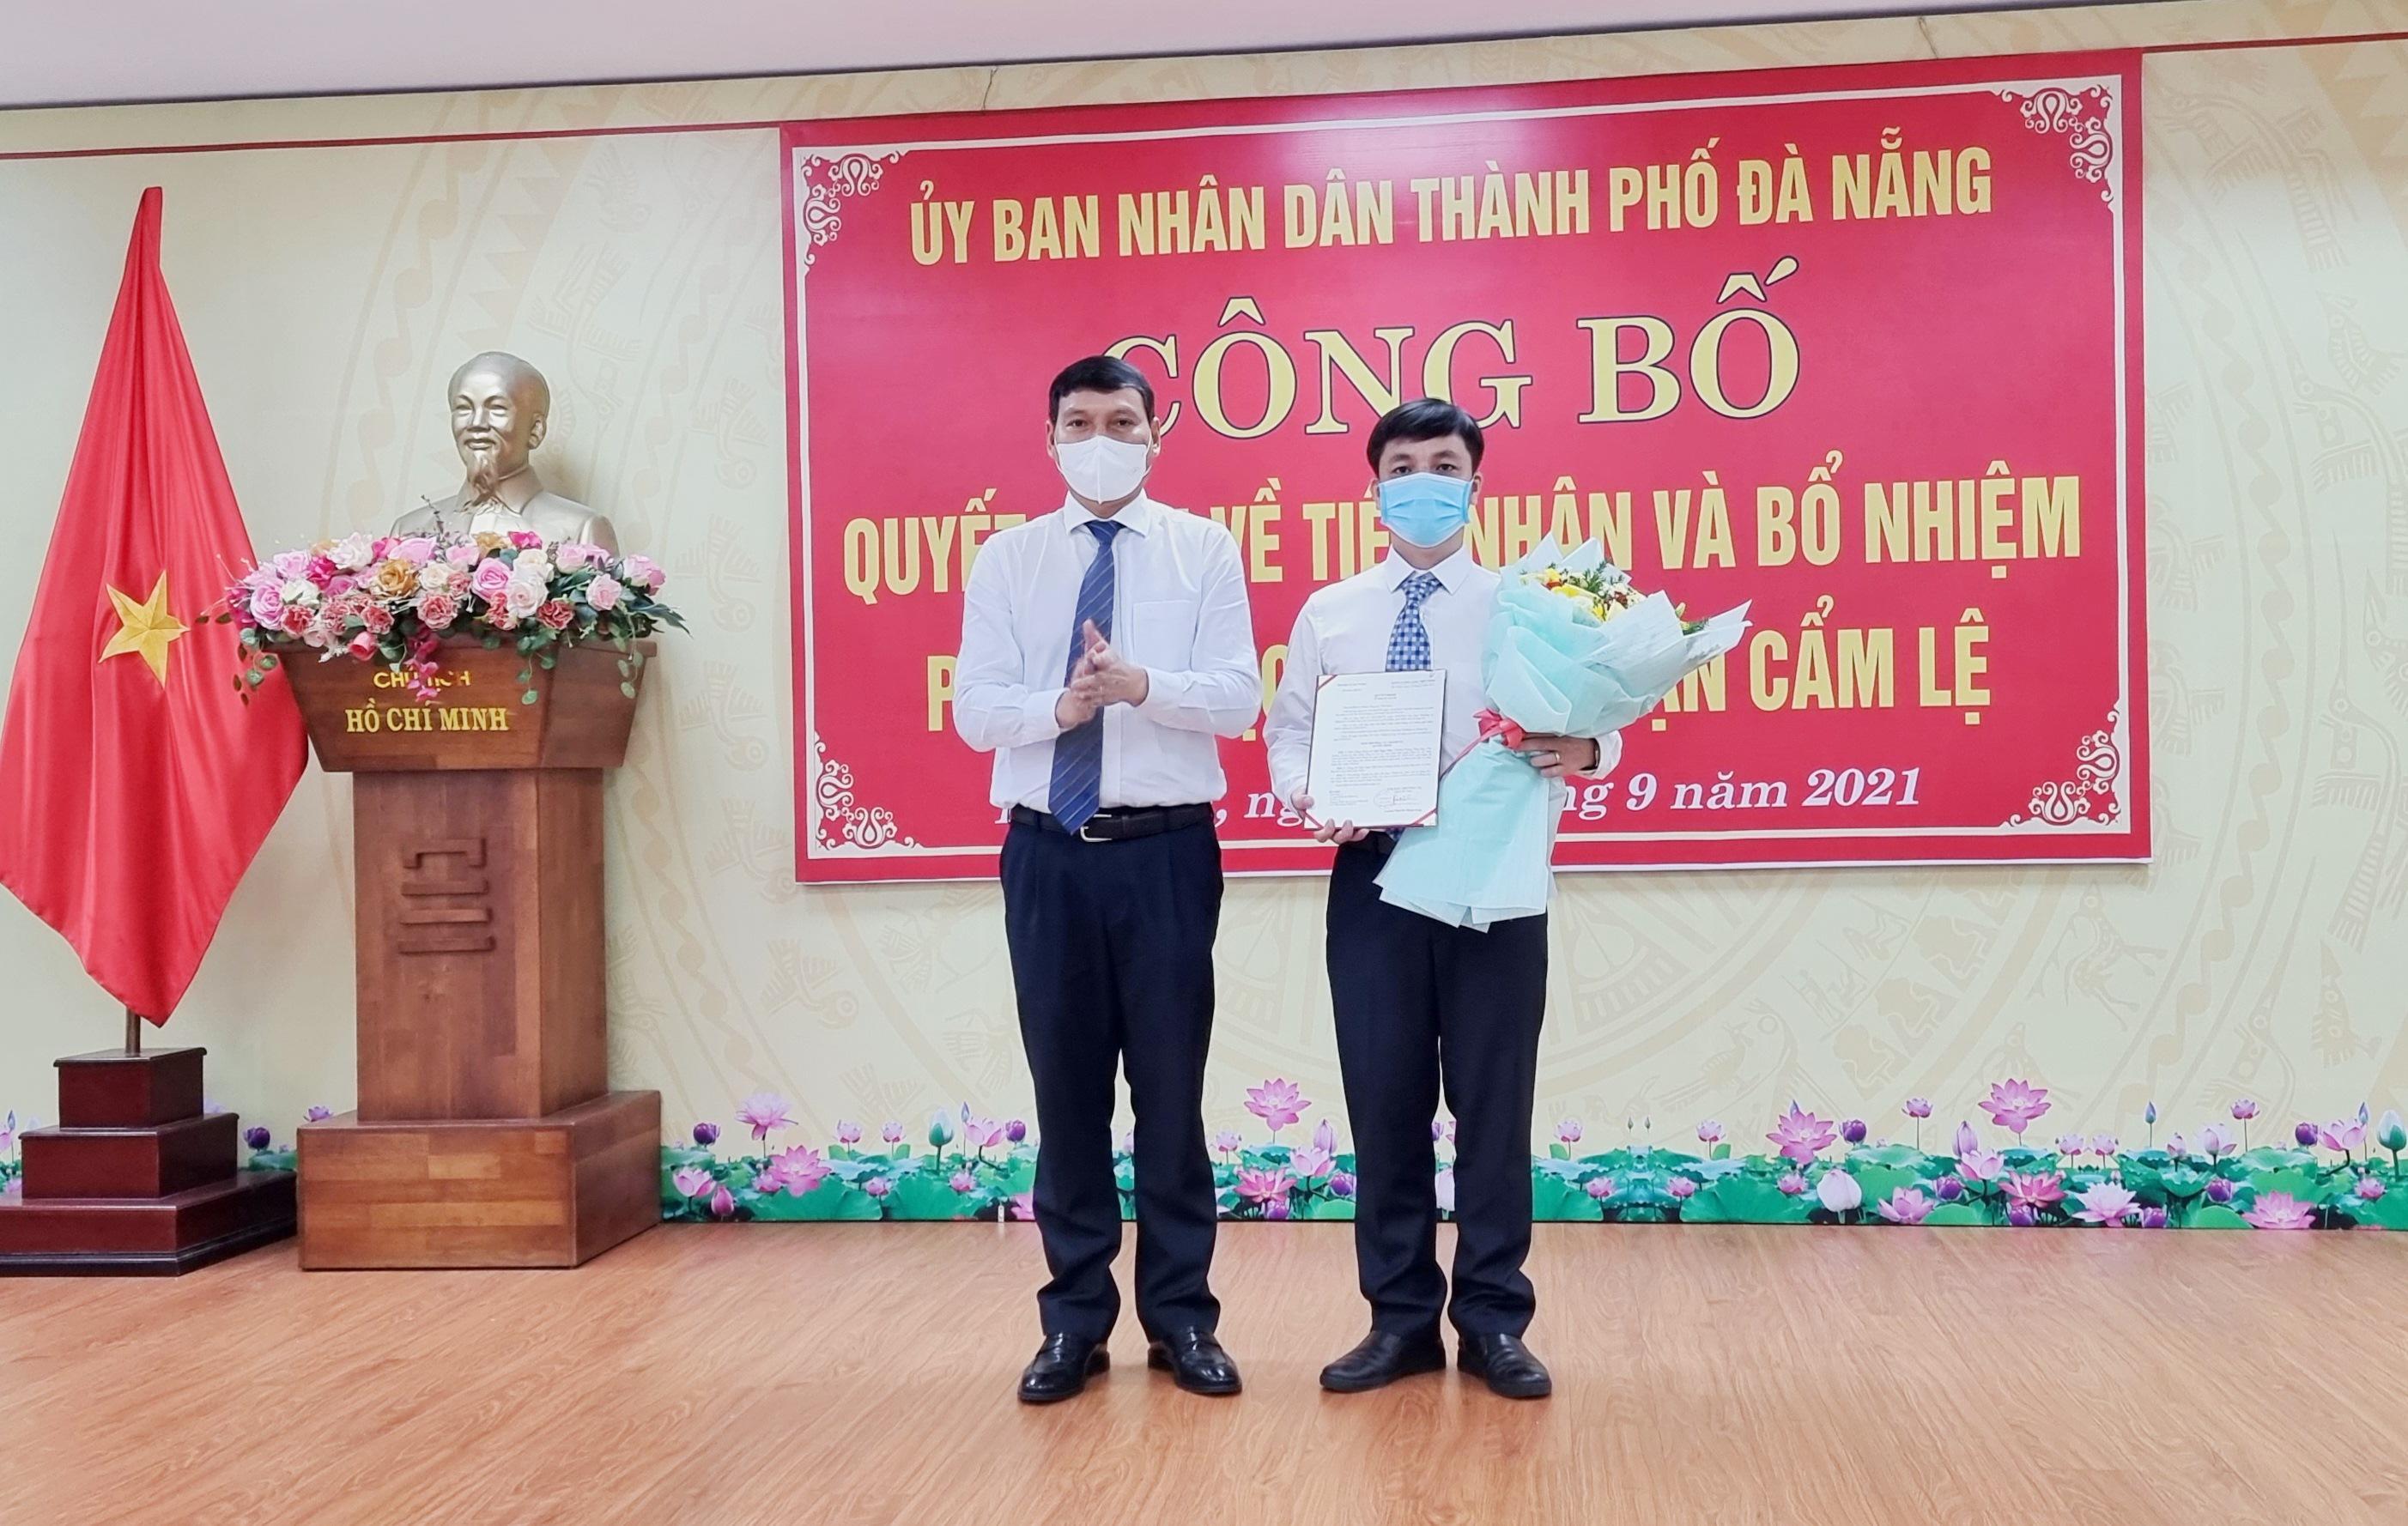
có hai người đứng trên bục mặc áo màu trắng